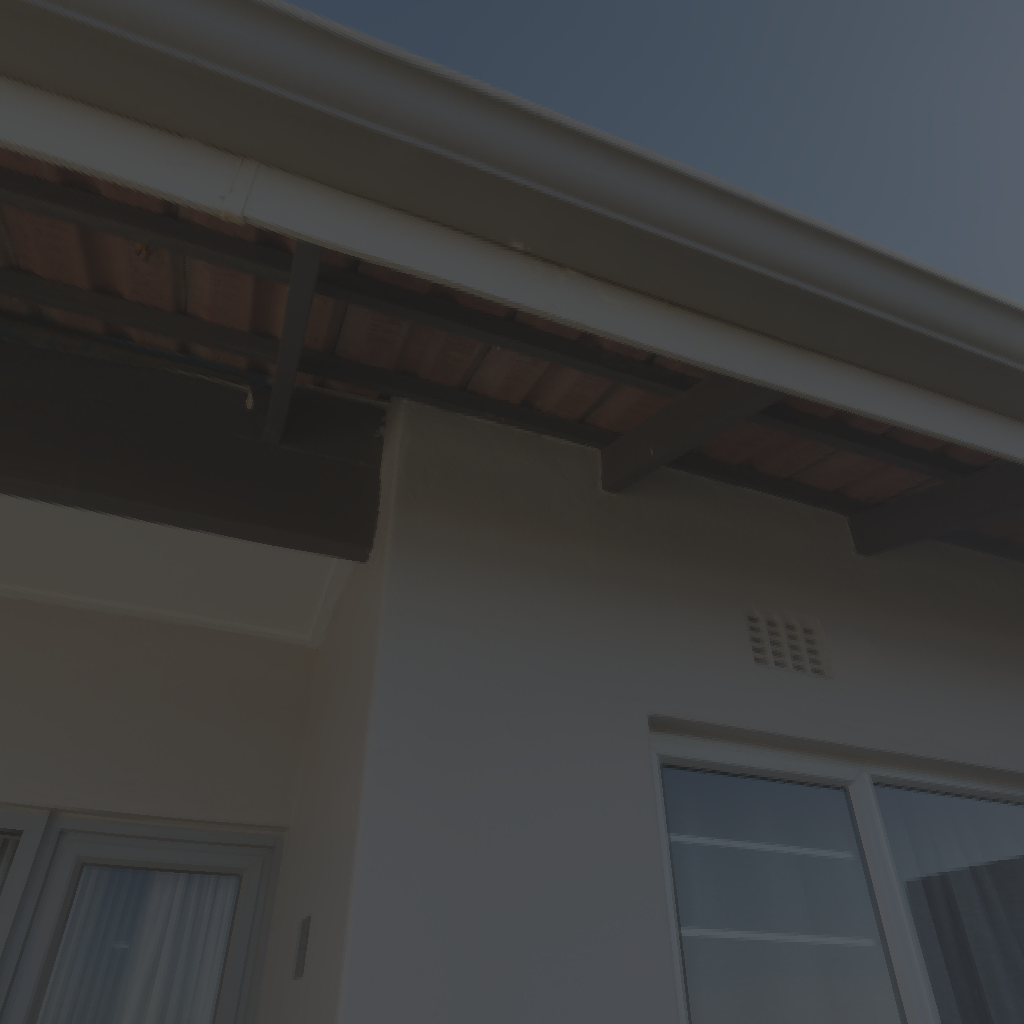
scene-linear HDR photo, Illovo Beach Balcony, outdoor, with visible sun, sun, balcony, view, ocean, railing, urban, natural light, morning-afternoon, high contrast, clear, high dynamic range, physically based lighting